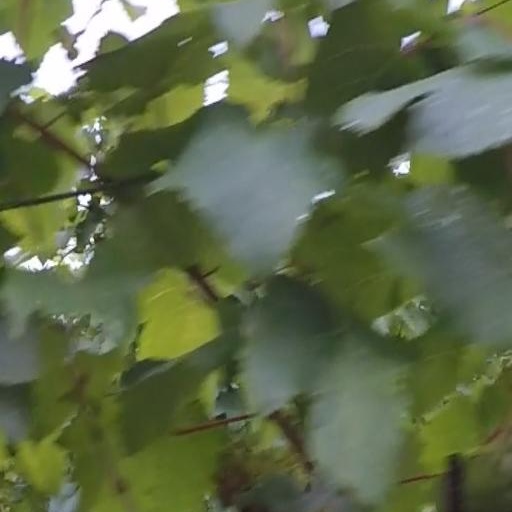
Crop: grape